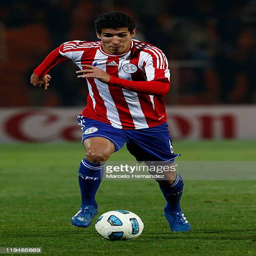
football player in action during a semi final match